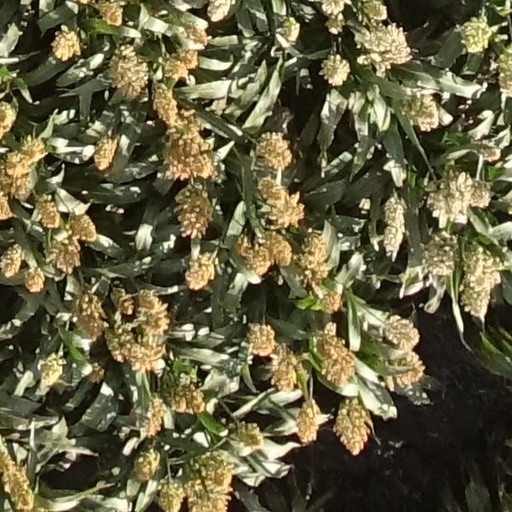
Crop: sorghum